Helgenæs

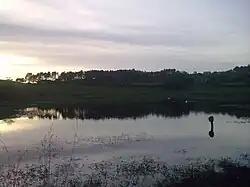
A lake on northwestern Helgenæs.

The name, Helgenæs, derives from Danish words "hellig" (holy) and "næs" (headland), and the earliest written sources from 1230, spelled it "Hælghænæs". Inhabitants of Helgenæs are known as "Helboere" (singular: "Helbo").